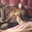
Label: cat